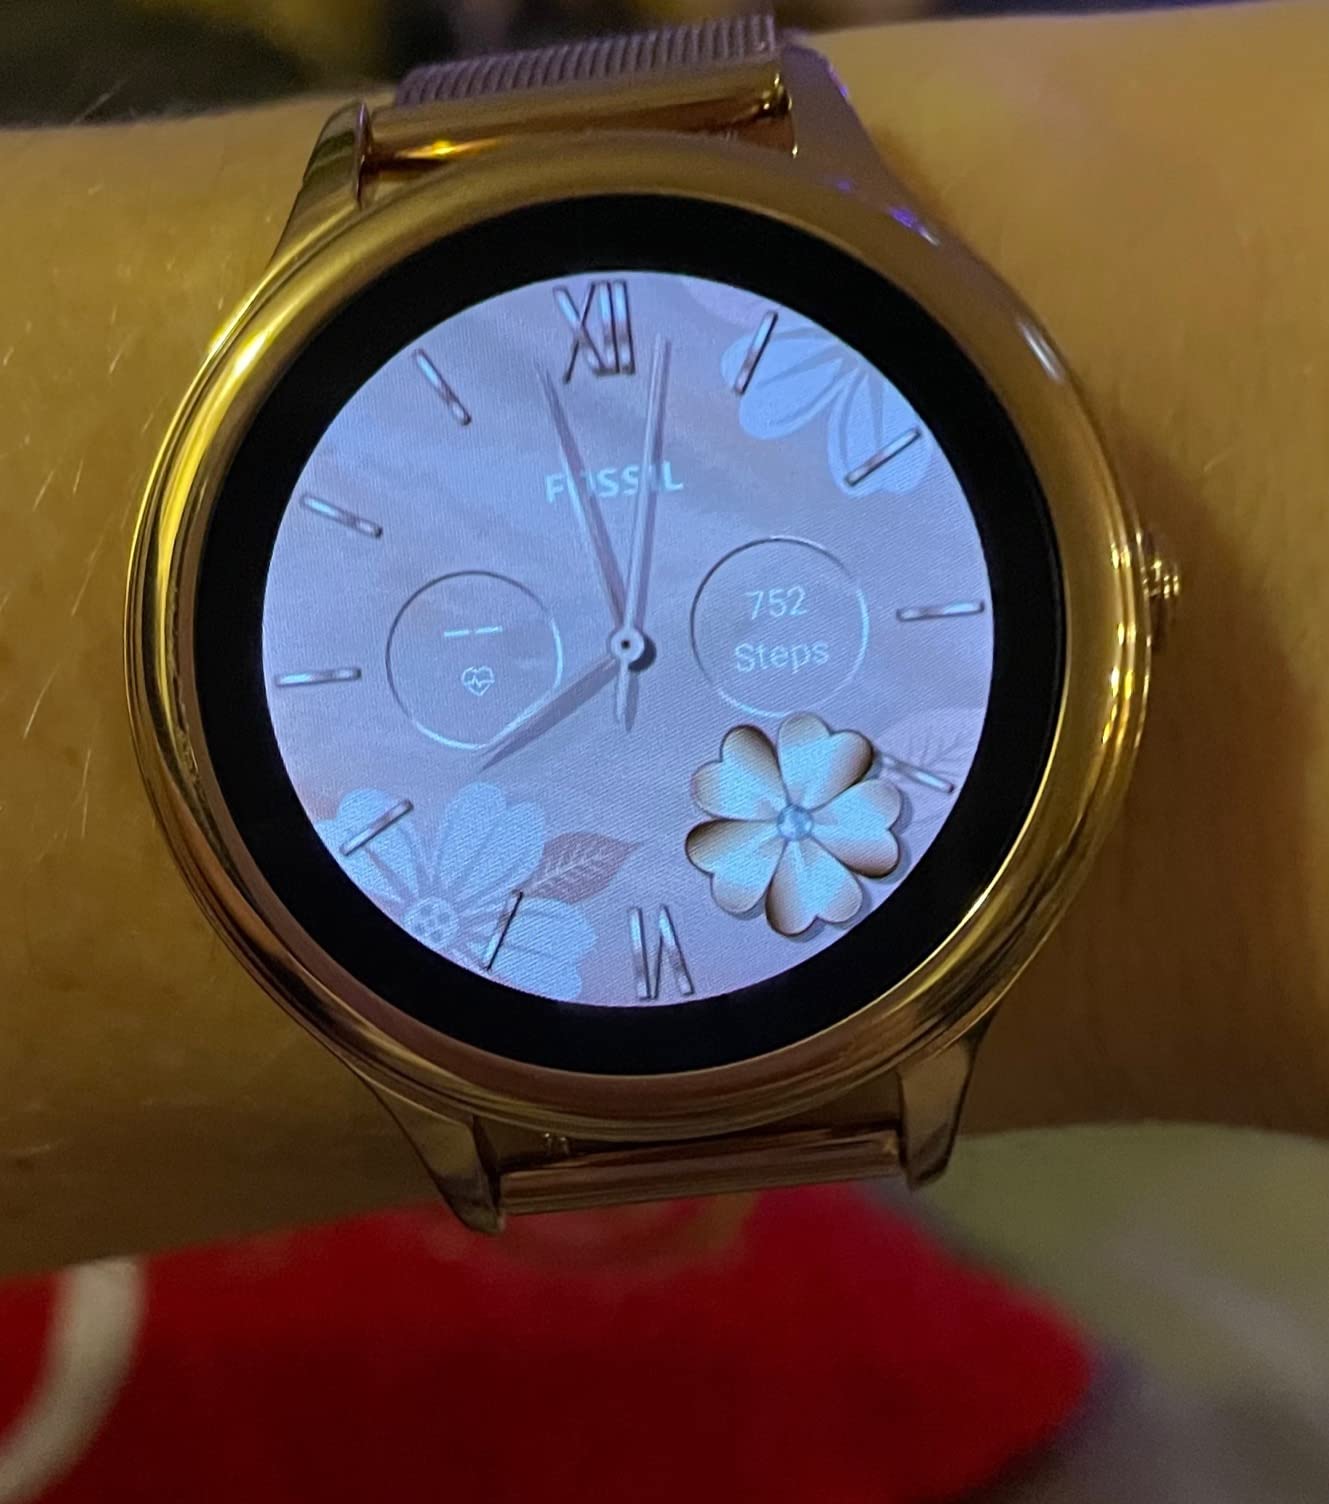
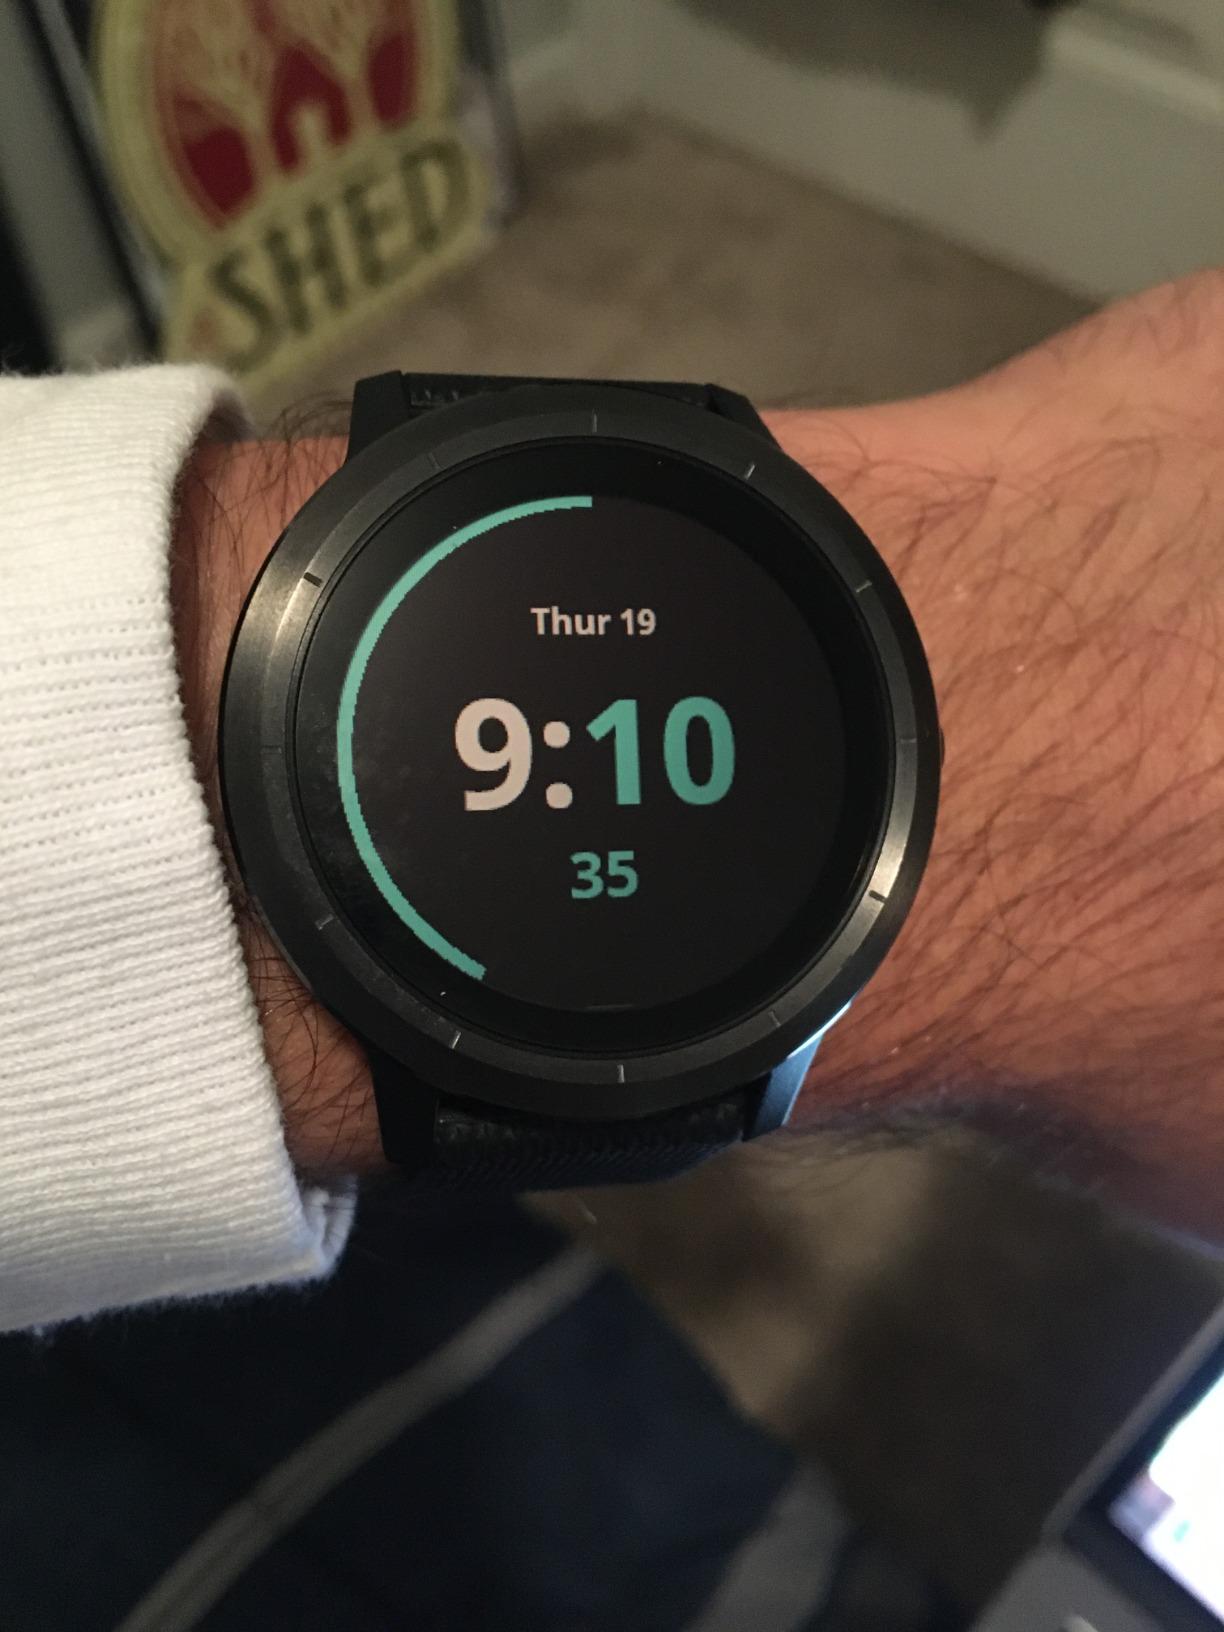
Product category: smartwatch
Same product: no